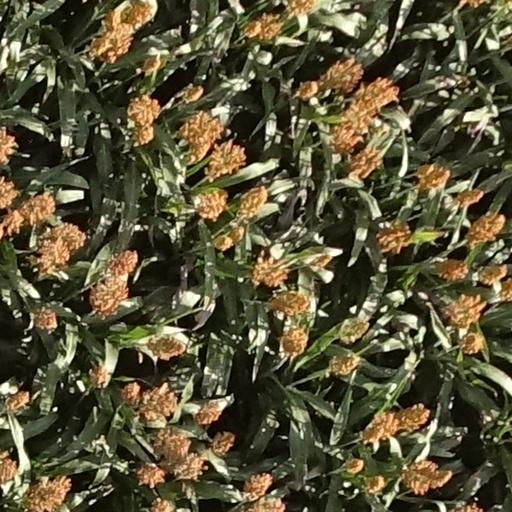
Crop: sorghum